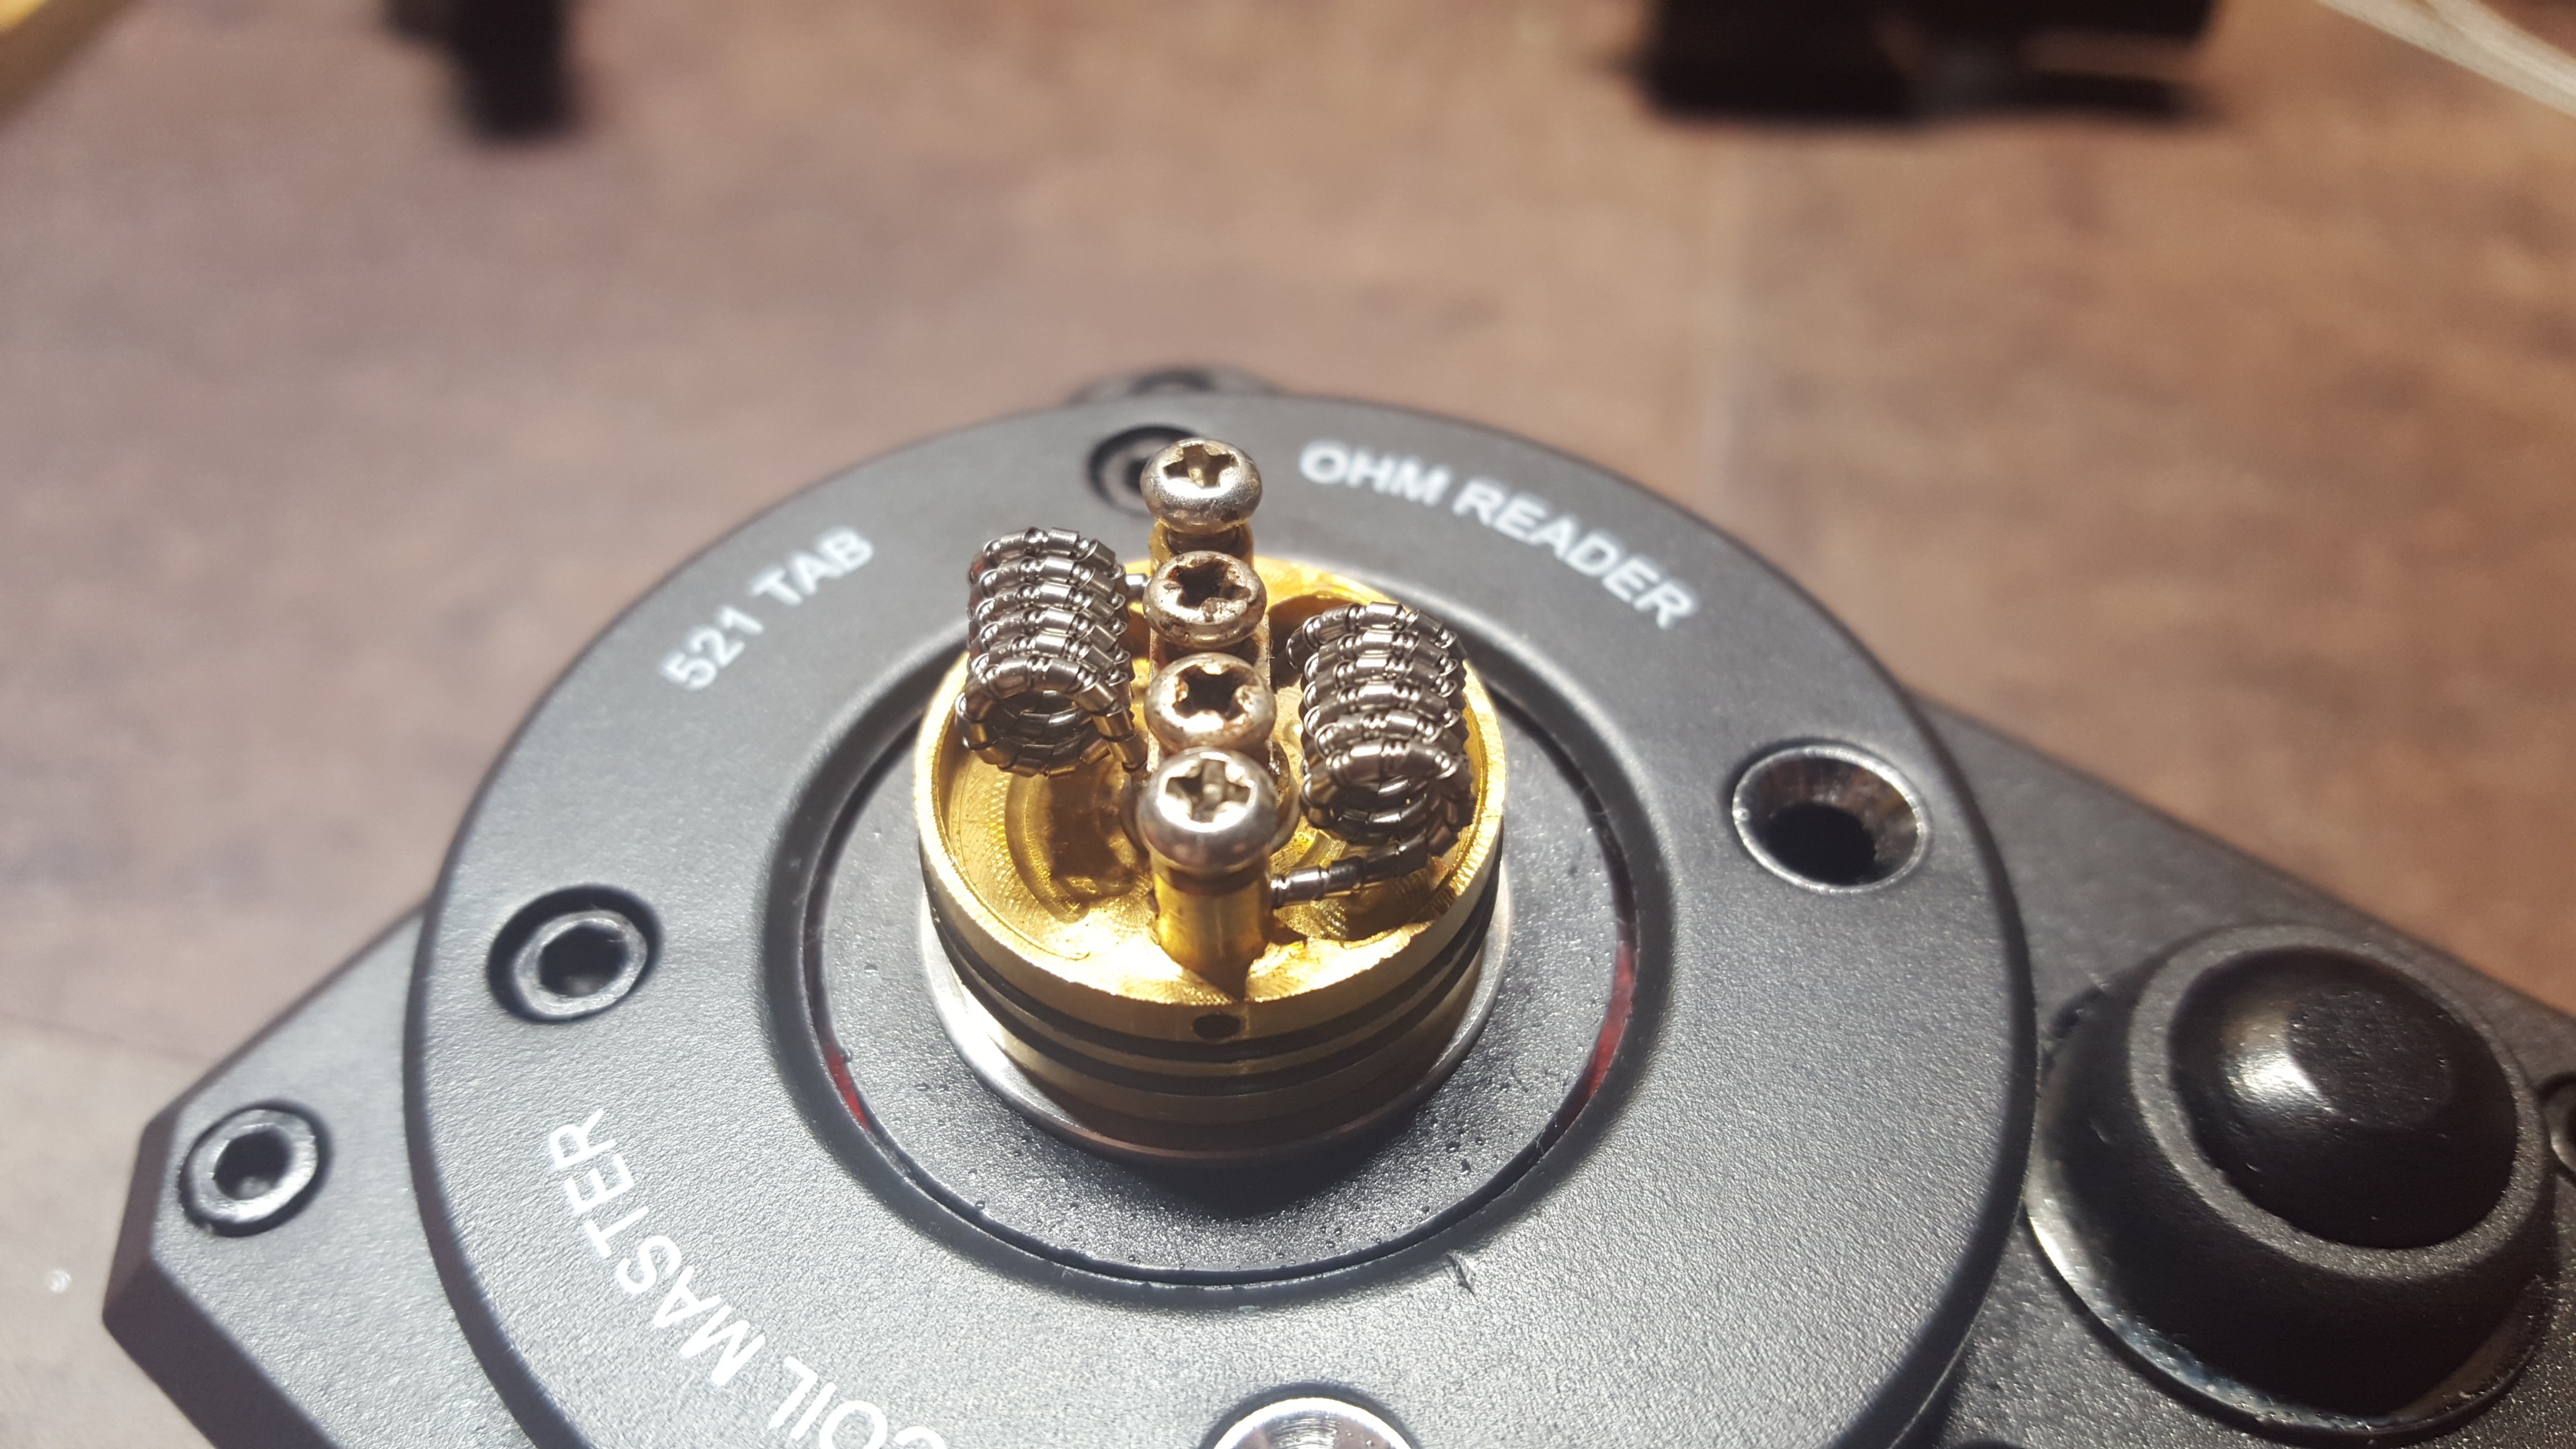
technology, wheel, steering wheel, cigarette, coil, device, electric, vape, vaping